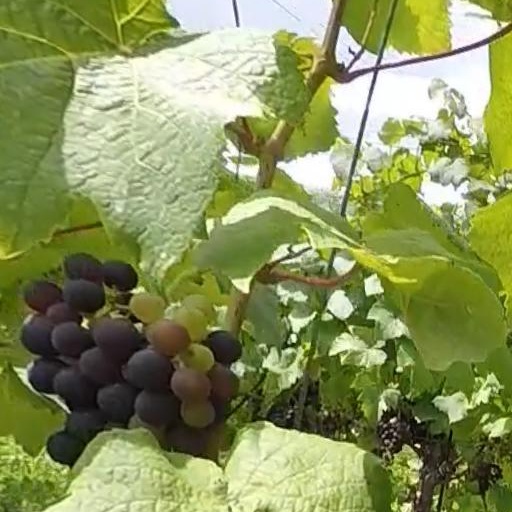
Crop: grape